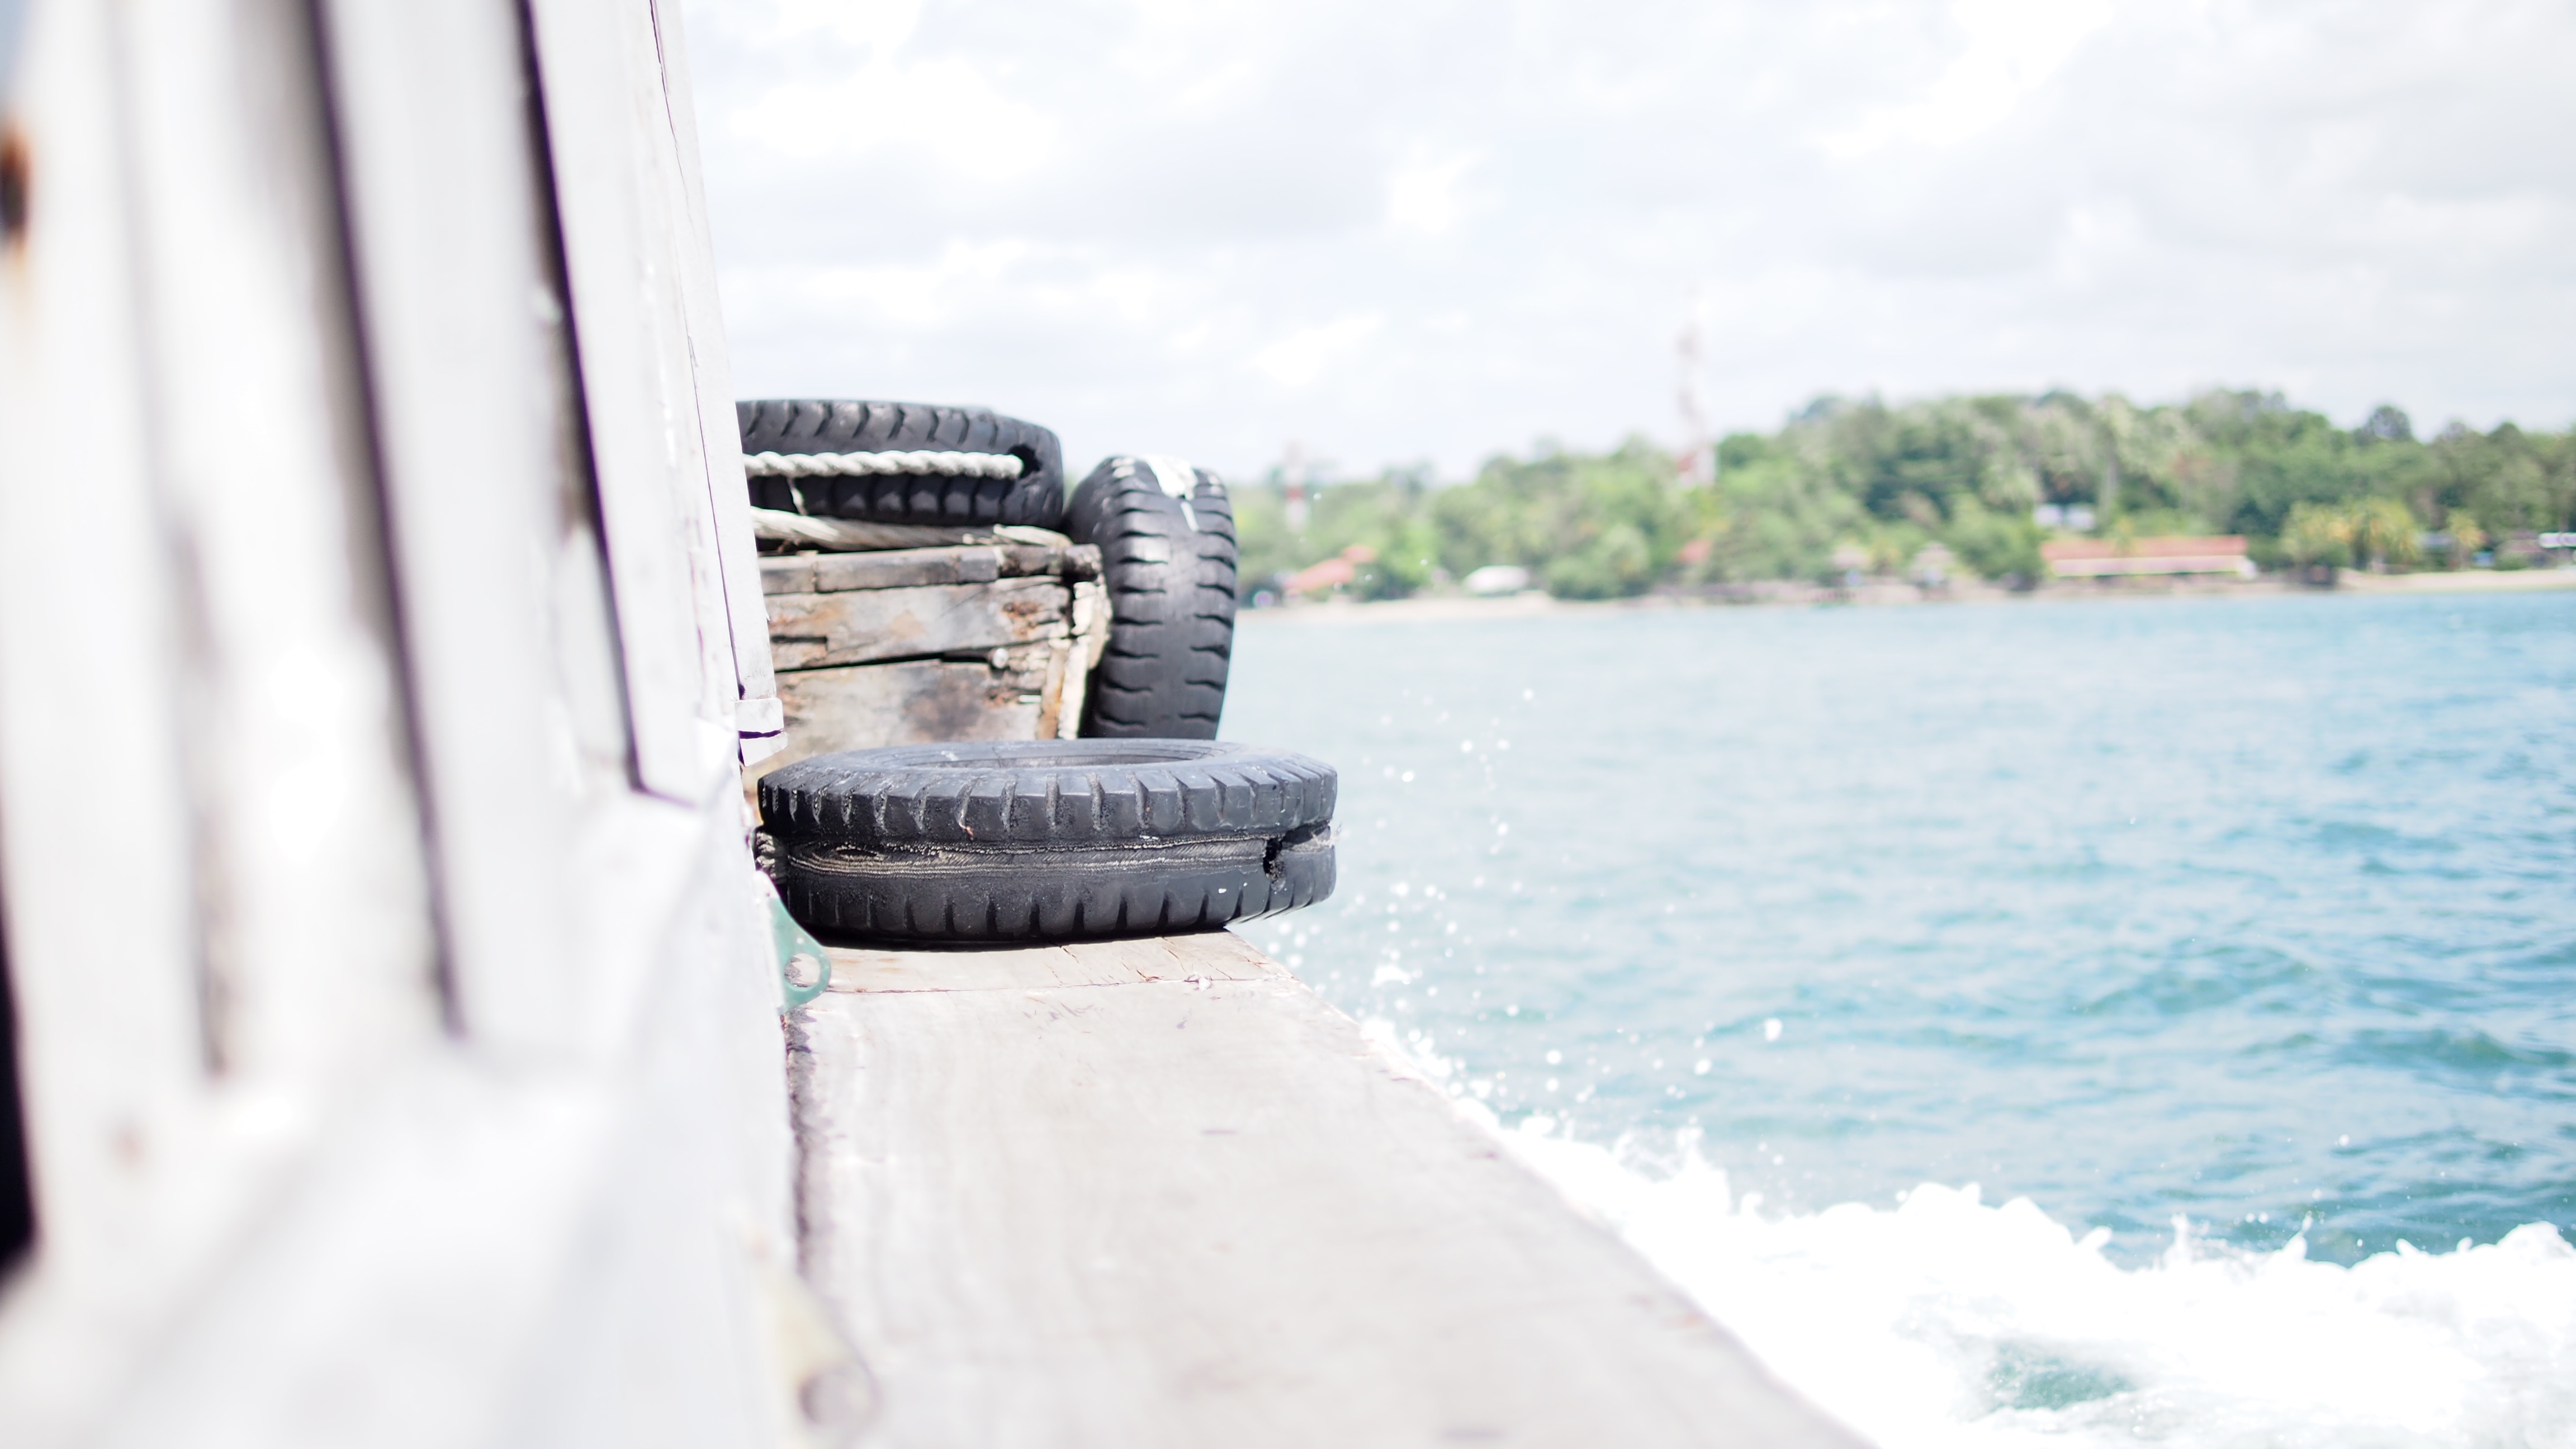
sea, water, boat, vehicle